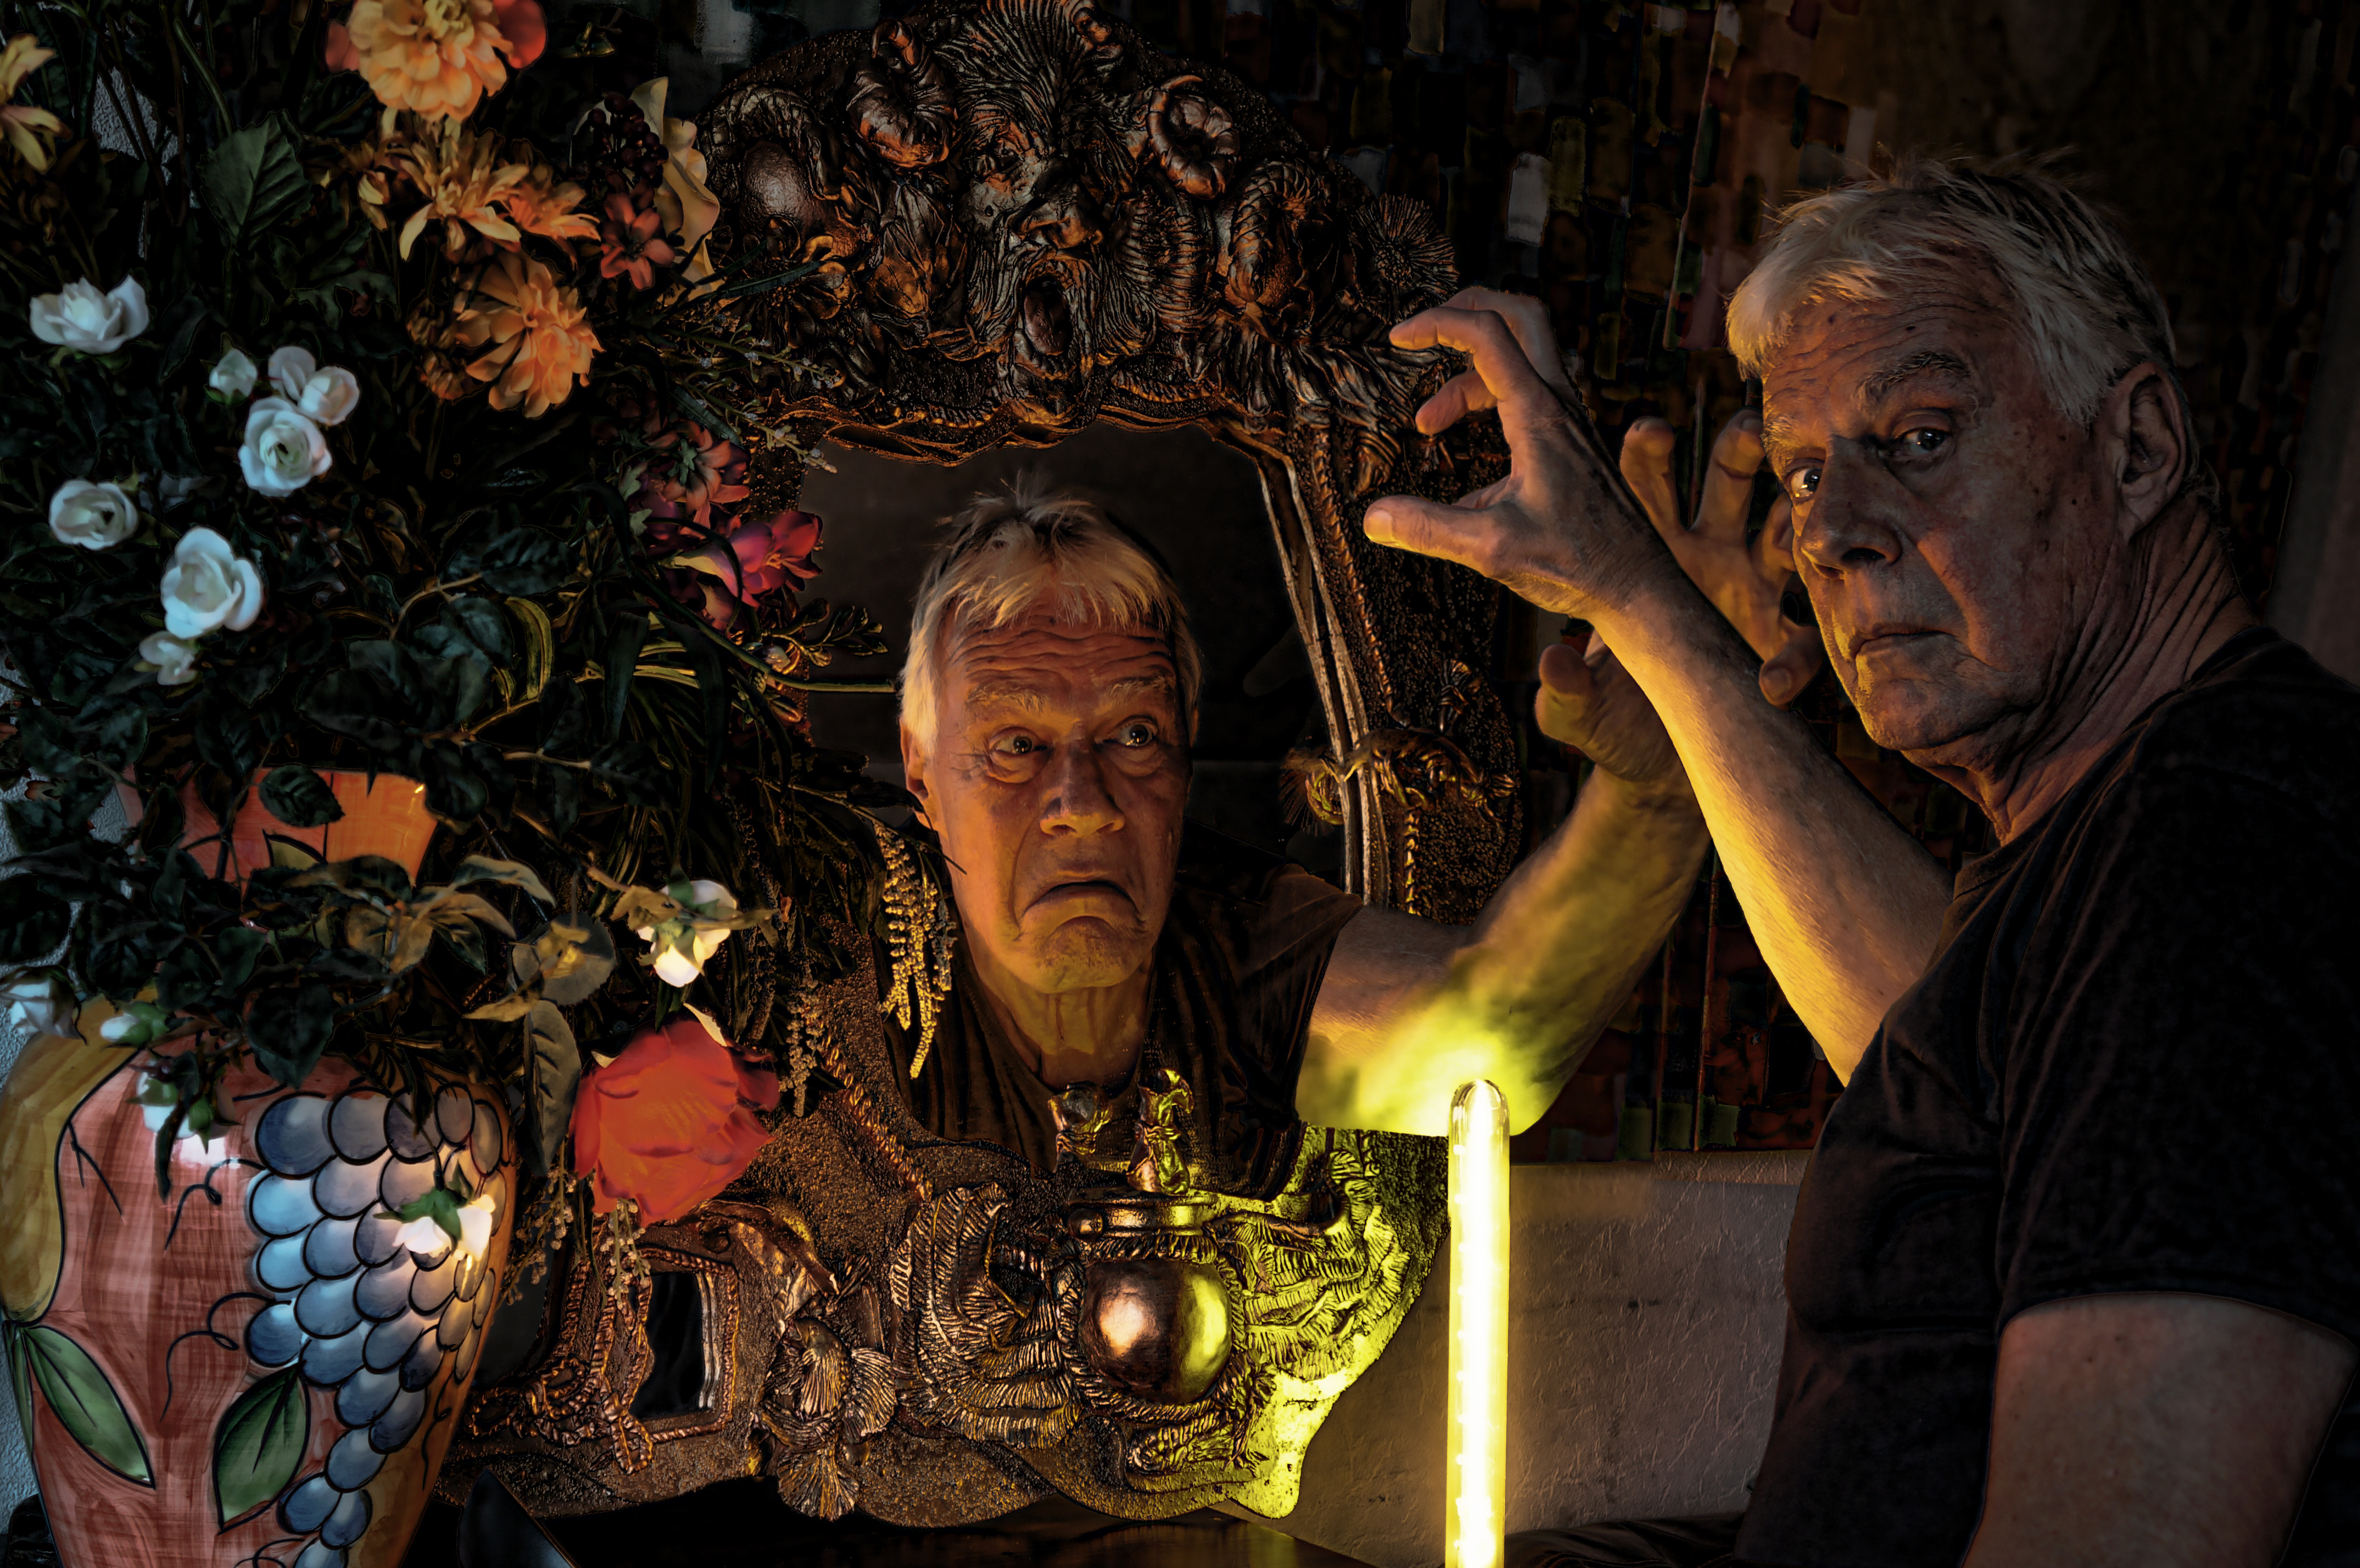
mirror, horror, weird, human, art, adaptation, photography, darkness, night, portrait